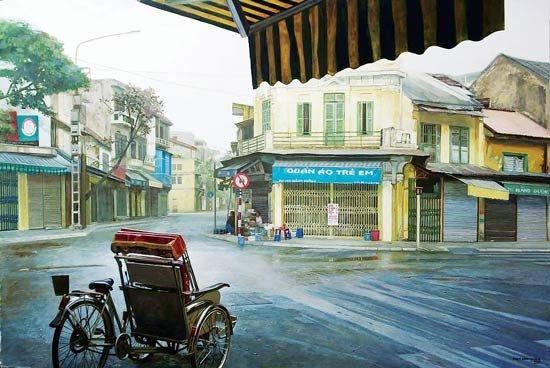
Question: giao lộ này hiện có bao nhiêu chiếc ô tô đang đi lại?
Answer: không có